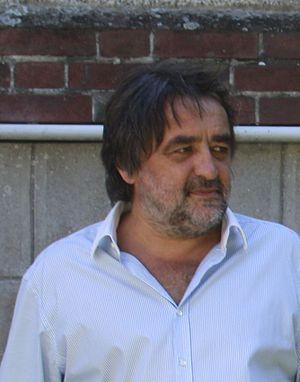
PHILIPPE BOISSE
Philippe Boisse, né le 18 mars 1955 à Neuilly-sur-Seine, est un escrimeur français, pratiquant l'épée. Il est double champion olympique, par équipe aux Jeux de 1980 à Moscou et en individuel aux Jeux de 1984 à Los Angeles où il remporte également l'argent par équipes.